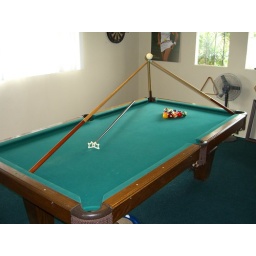
Pool table in excellent condition with complete ball set, queues, and bridge